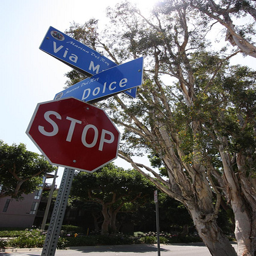
A red stop sign sitting on the side of a street.
A stop sign has two street signs on top of it.
a sop sign is mounted beneath two road signs
a sign post with street signs and stop sign by a tree
Intersection of two streets with a stop sign and trees